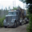
Label: truck